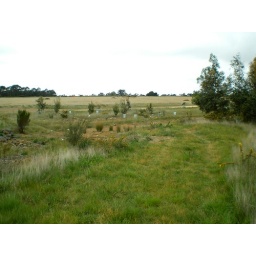
Wetlands over the road from new house